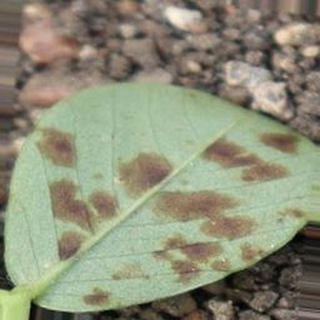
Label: groundnut_rust